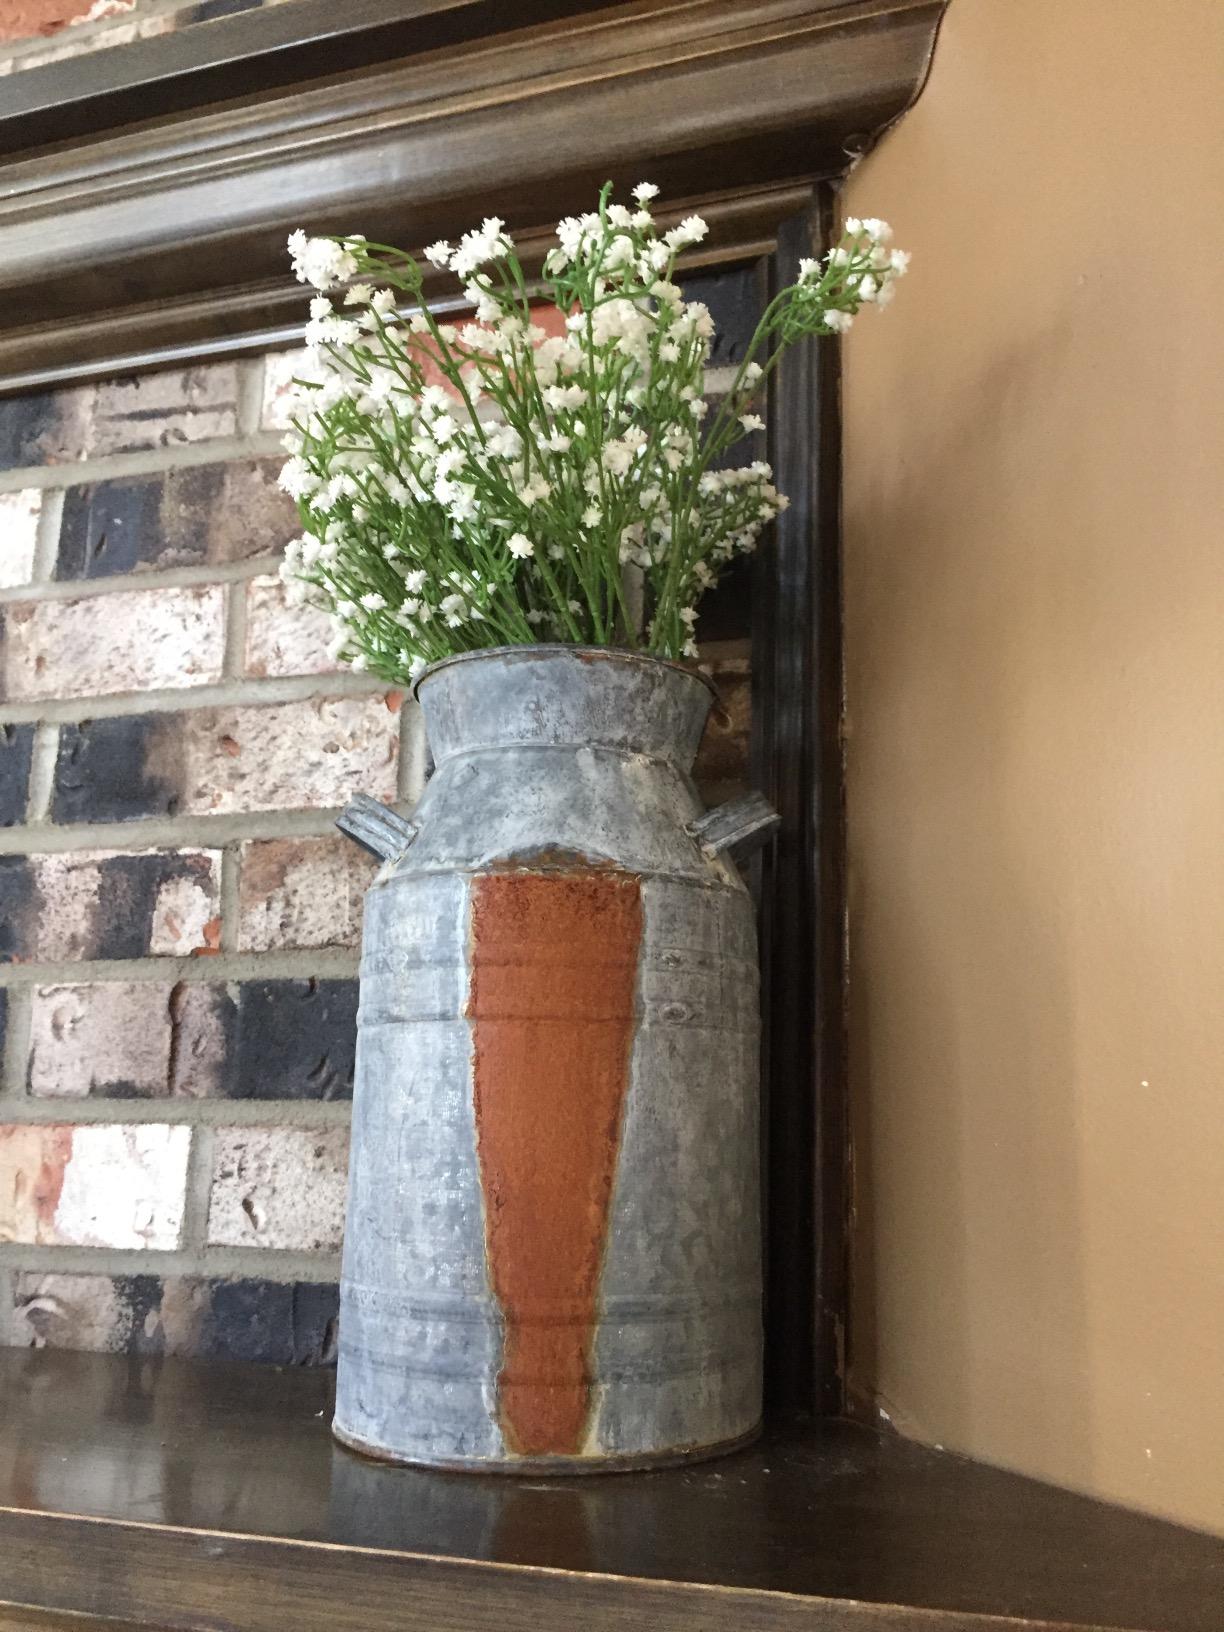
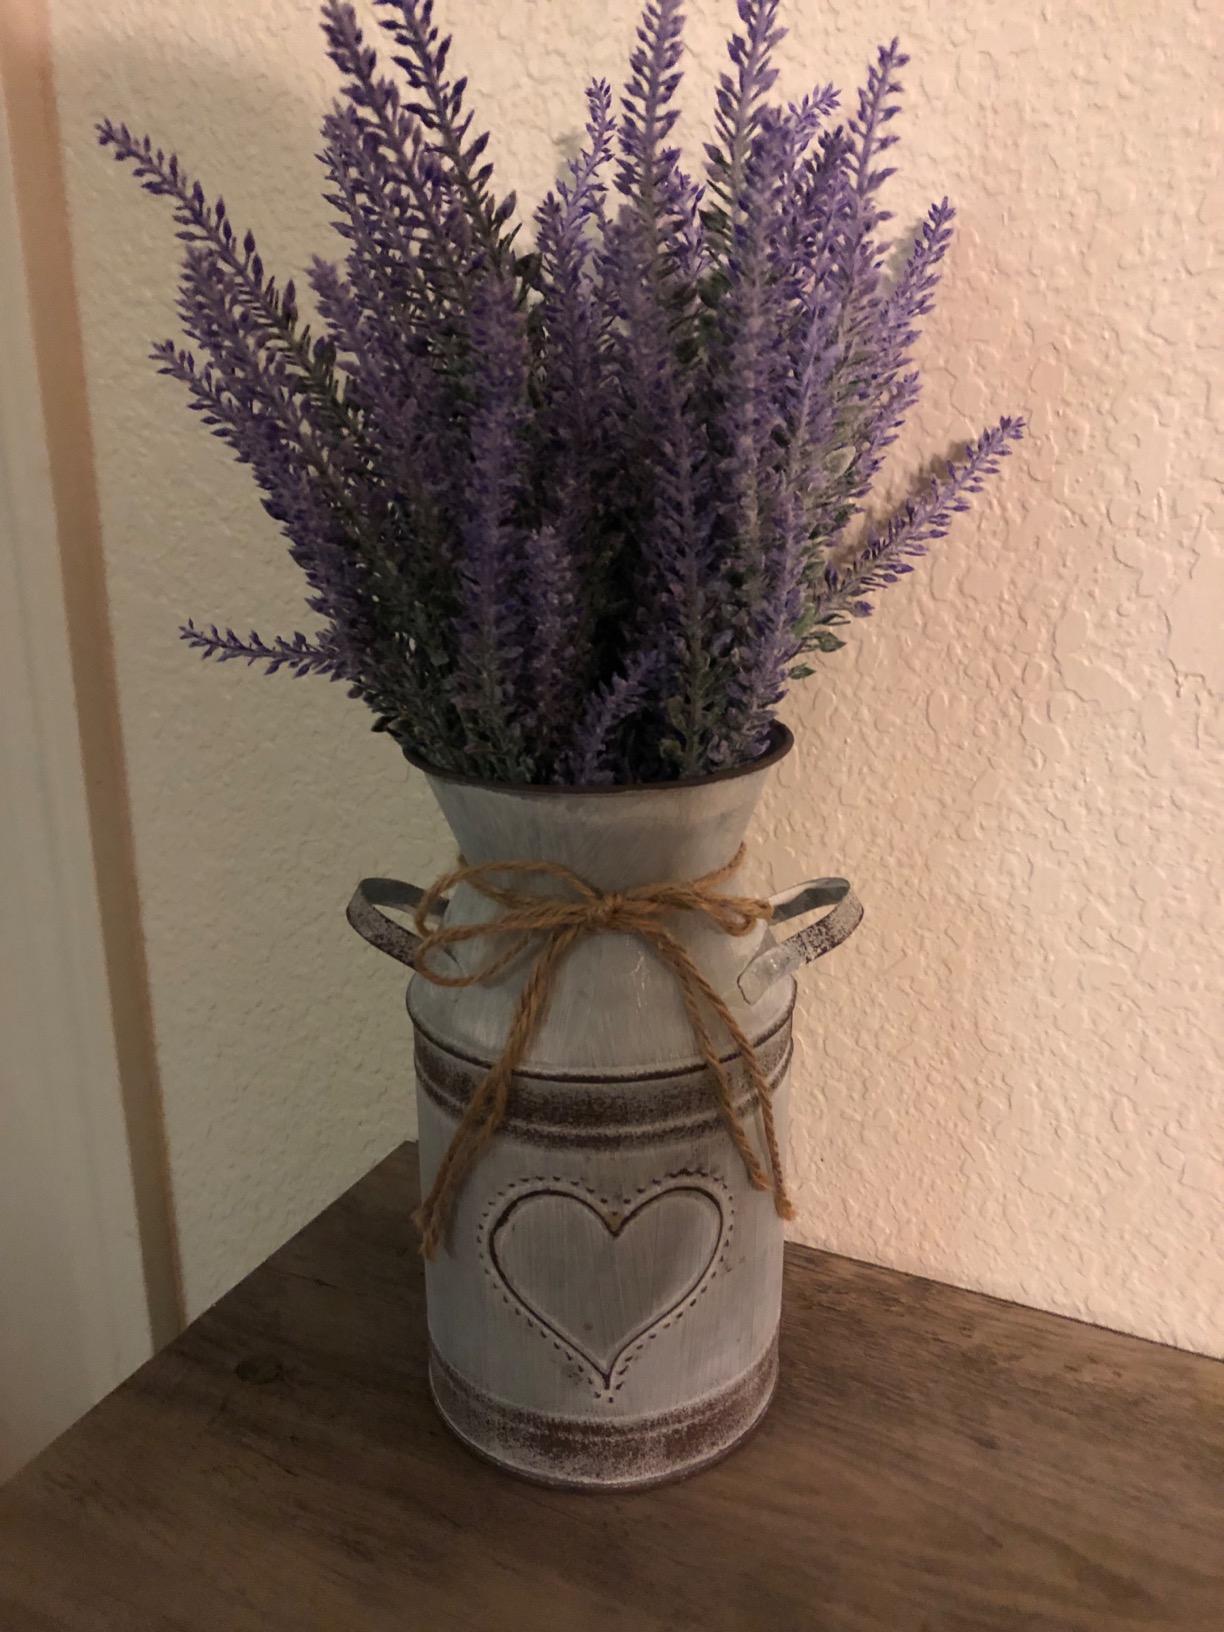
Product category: vase
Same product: no